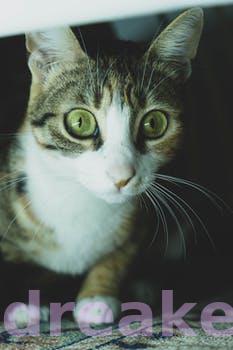
Label: Watermark